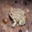
Label: frog